Amazon statue types

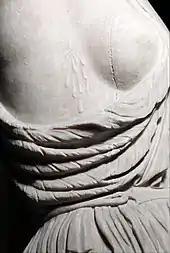
Detail of the Lansdowne Amazon (Metropolitan Museum of Art)

Pliny the Elder records five bronze statues of Amazons in the Artemision of Ephesus. He explains the existence of such a quantity of sculptures on the same theme in the same place by describing a 5th-century BC competition between the artists Polyclitus, Phidias, Kresilas, "Kydon" and Phradmon; thus: